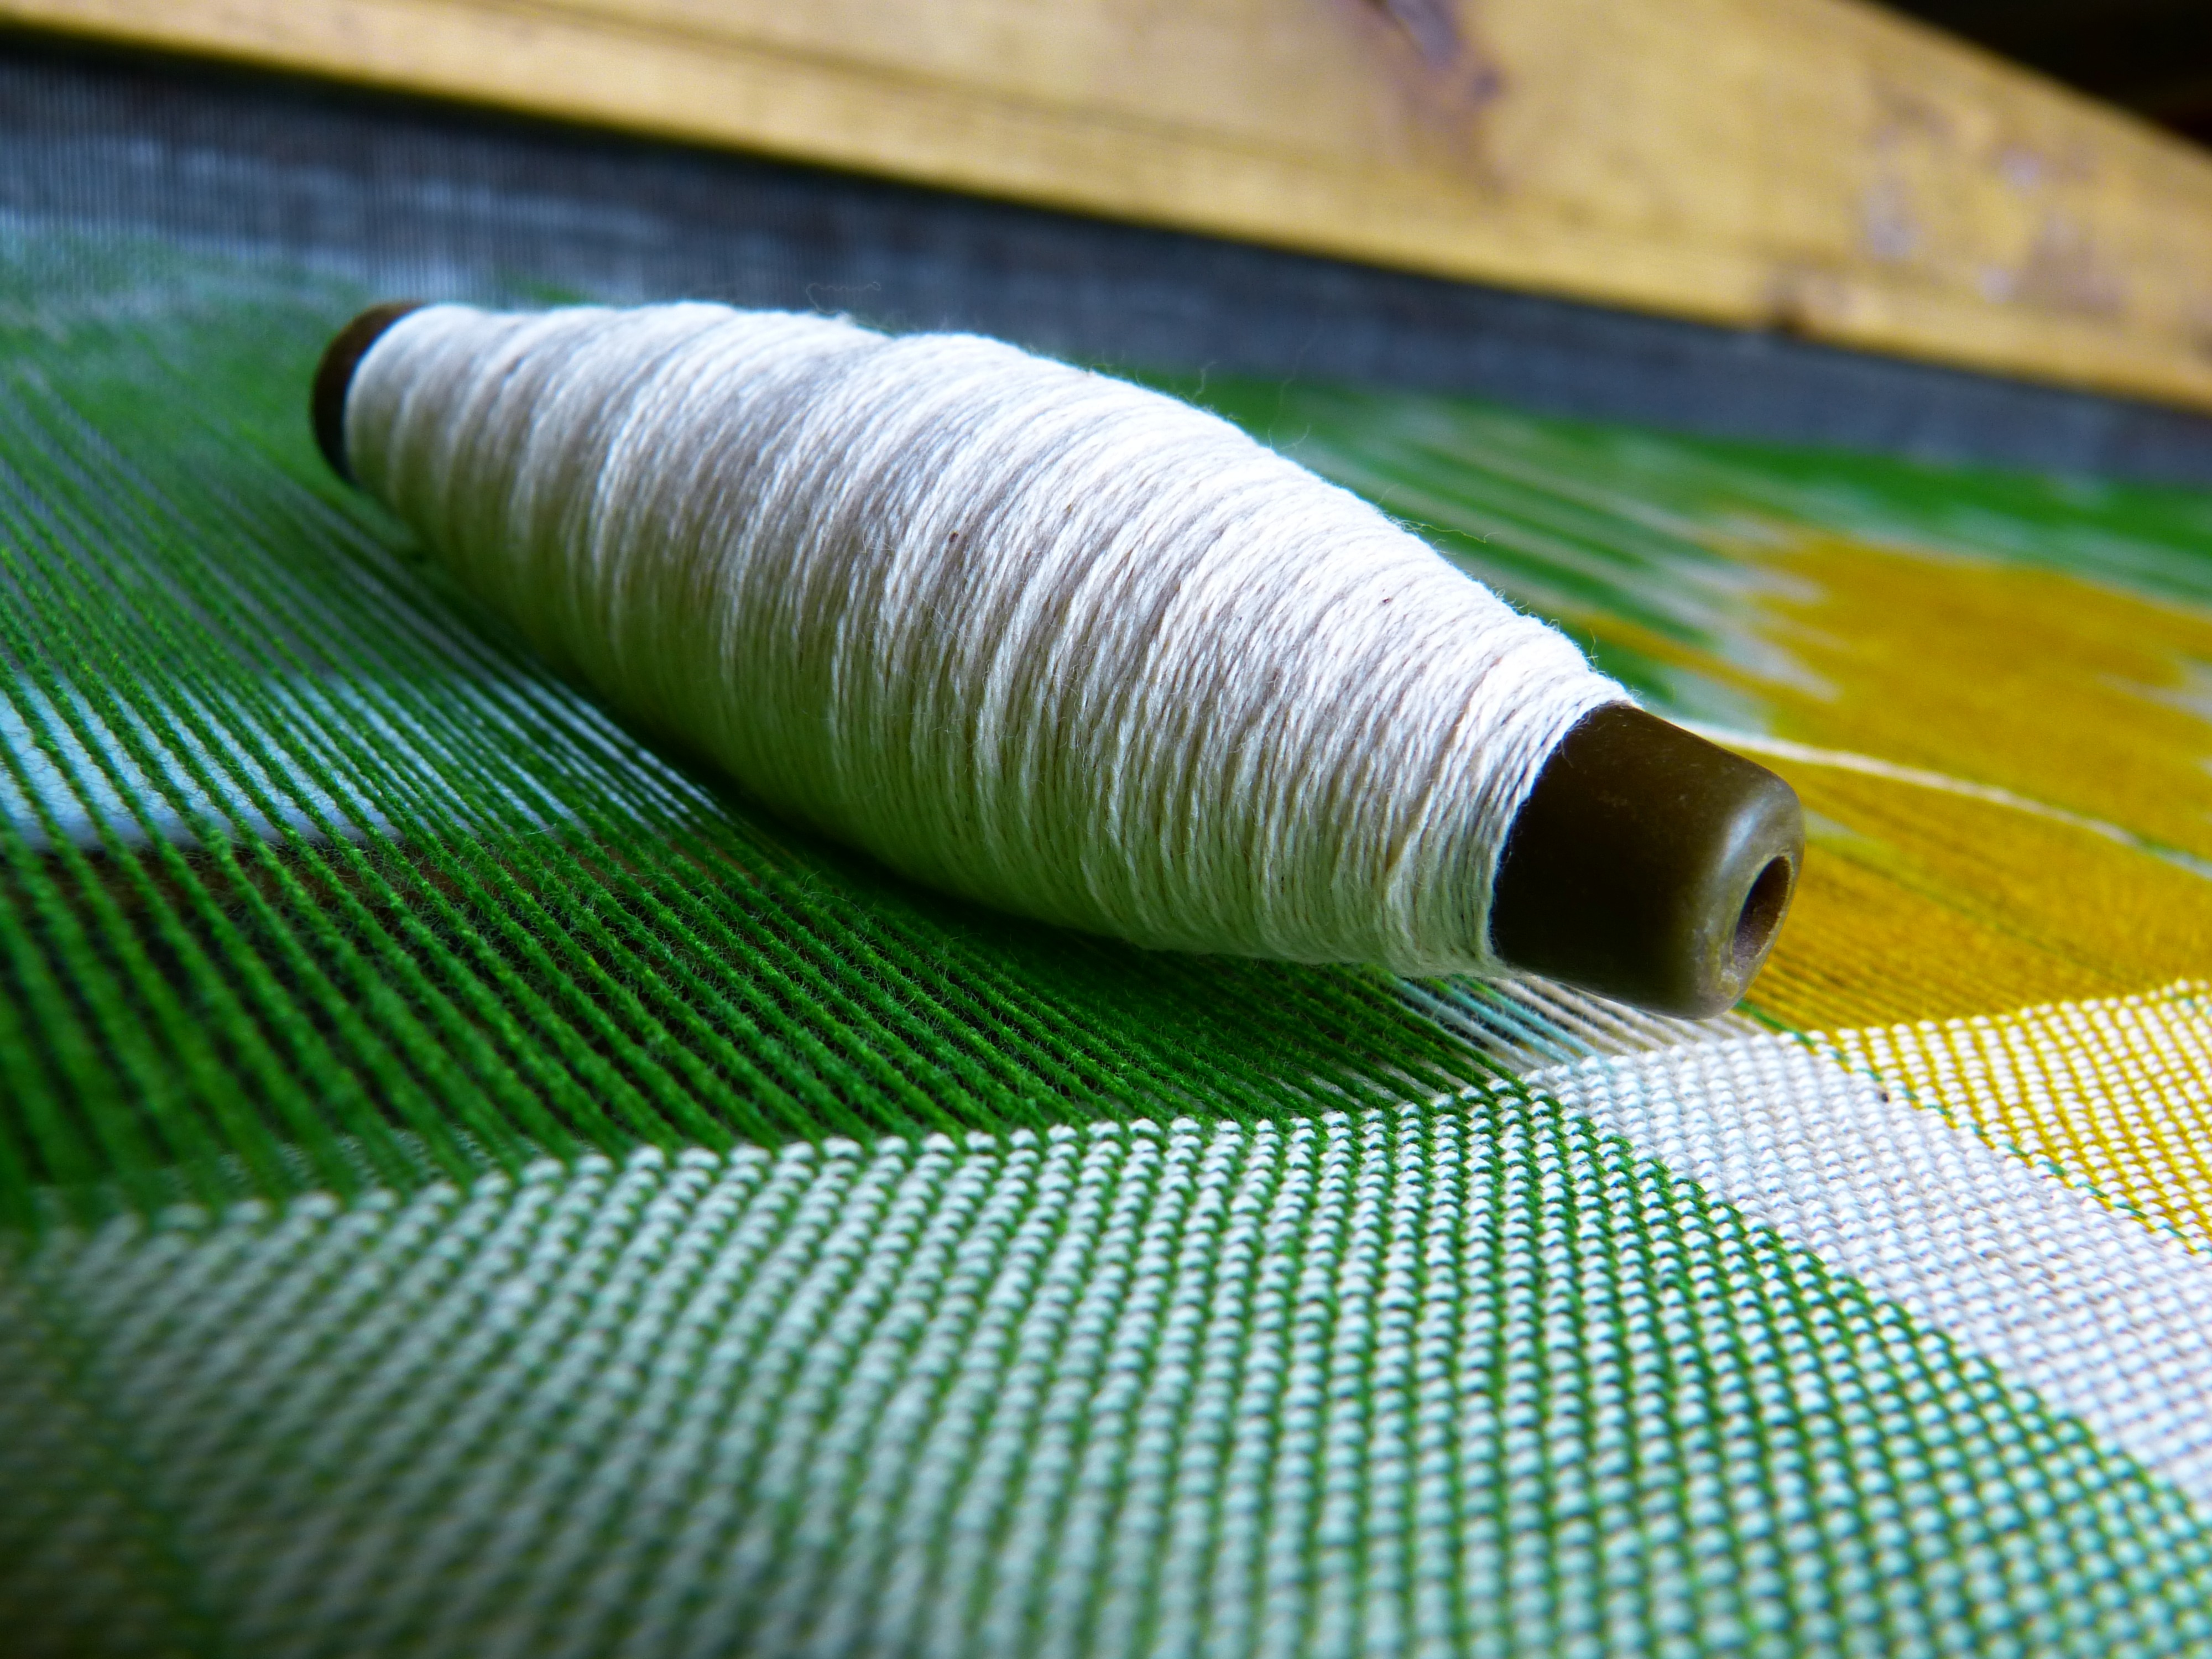
leaf, green, color, yarn, material, weave, fabric, thread, close up, silk, macro photography, thread spool